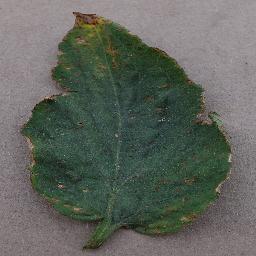
Label: Tomato___Bacterial_spot